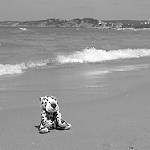
Label: B & W